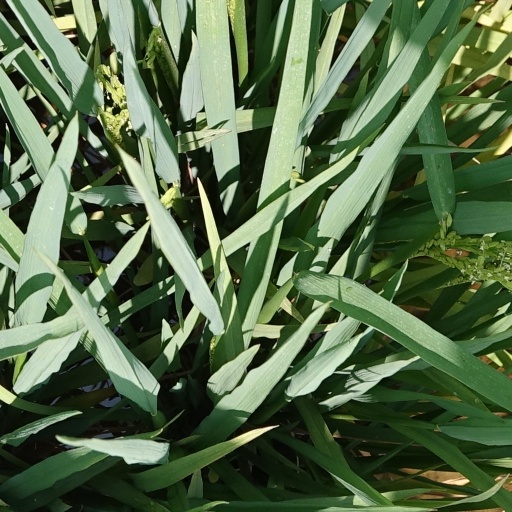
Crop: rice